Onondaga Lake

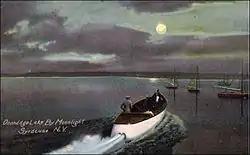
Onondaga Lake motorboat ride by moonlight

Europeans began to learn about salt springs in the area in 1654, when the Onondagas revealed their presence to French explorers. Jesuit missionaries visiting the Syracuse region in the same time period were the first to report on salty brine springs around the southern end of what they called "Salt Lake," known today as Onondaga Lake. The brine springs were reported to have extended around much of the lake for a distance of nearly 9 miles. They extended from the present-day towns of Salina through Geddes and from Liverpool to near the mouth of Ninemile Creek. European settlers, mostly trappers and traders, followed the Jesuit missionaries and French explorers into the Syracuse area during the 17th and 18th centuries. After the French and Indian War, British traders replaced the French, but encounters were limited.